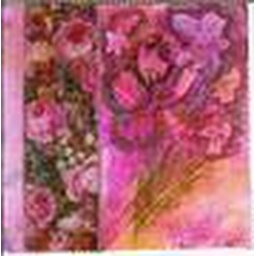
Nikki's color: pink  Fantasy flowers by Rachel Reworked watercolor and ribbon